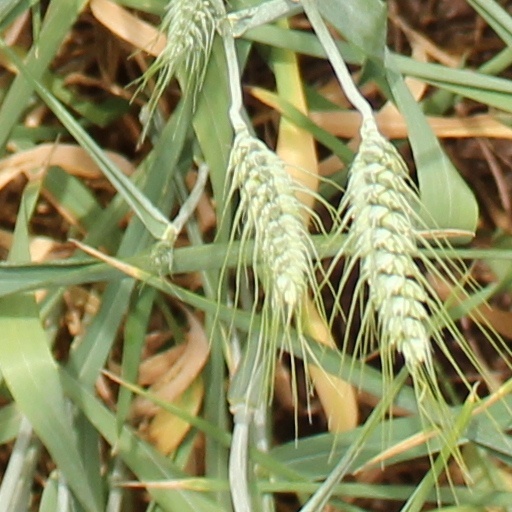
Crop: wheat